NeXT

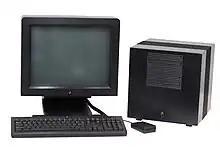
A NeXTcube has a NeXT monitor.

In mid-1986, NeXT changed its business plan to develop both hardware and software, rather than just workstations. Rich Page, a NeXT cofounder who formerly directed Apple's Lisa team, led a team to develop the hardware, while Mach kernel engineer Avie Tevanian led the development of NeXT's operating system, NeXTSTEP. NeXT's first factory was established in Fremont, California, in 1987, capable of manufacturing about 150,000 machines per year. NeXT's first workstation is the NeXT Computer, nicknamed "the cube" due to its distinctive magnesium cubic case. The case was designed by Hartmut Esslinger and his team at Frog Design.